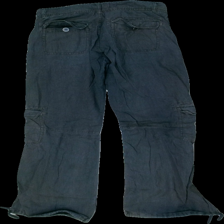
View: back
Type: Trousers
Category: Ladies
Brand: Logg (H&M)
Colors: Grey
Material: 65% cotton, 35% viscose
Cut: Regular
Size: 38
Season: All
Price range: 50-100
Recommended usage: Export
Comment: washed out